Liam Baker

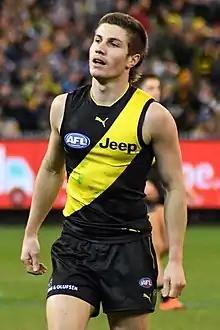
Baker playing for Richmond in August 2018

Liam Baker (born 27 January 1998) is a professional Australian rules footballer playing for the West Coast Eagles in the Australian Football League (AFL). He played junior representative football with West Perth in the WAFL and represented Western Australia at national championships at under 18 level. After being undrafted in 2016, Baker then played senior WAFL football with Subiaco. Baker was drafted by in the 2018 rookie draft and made his AFL debut in round 19, 2018. He was an AFL premiership player with Richmond in 2019 and 2020, and in 2020 was named to the AFL's 22Under22 team, recognising the best young players in the league.